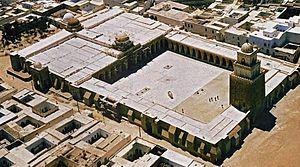
Une vue aérienne de la Grande Mosquée de Kairouan (Tunisie) datant de 1964.
La Grande Mosquée de Kairouan, également appelée mosquée Oqba Ibn Nafi en souvenir de son fondateur Oqba Ibn Nafi, est l'une des principales mosquées de Tunisie située à Kairouan. Historiquement première métropole musulmane du Maghreb, Kairouan, dont l'apogée sur les plans politique et intellectuel se situe au IXᵉ siècle, est réputée comme étant le centre spirituel et religieux de la Tunisie ; elle est aussi parfois considérée comme la quatrième ville sainte de l'islam sunnite.